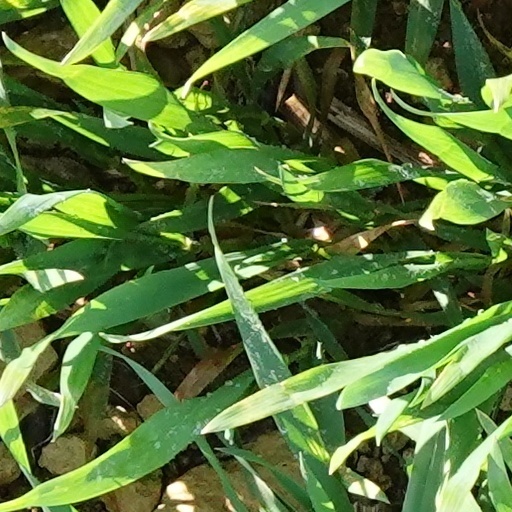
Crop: wheat